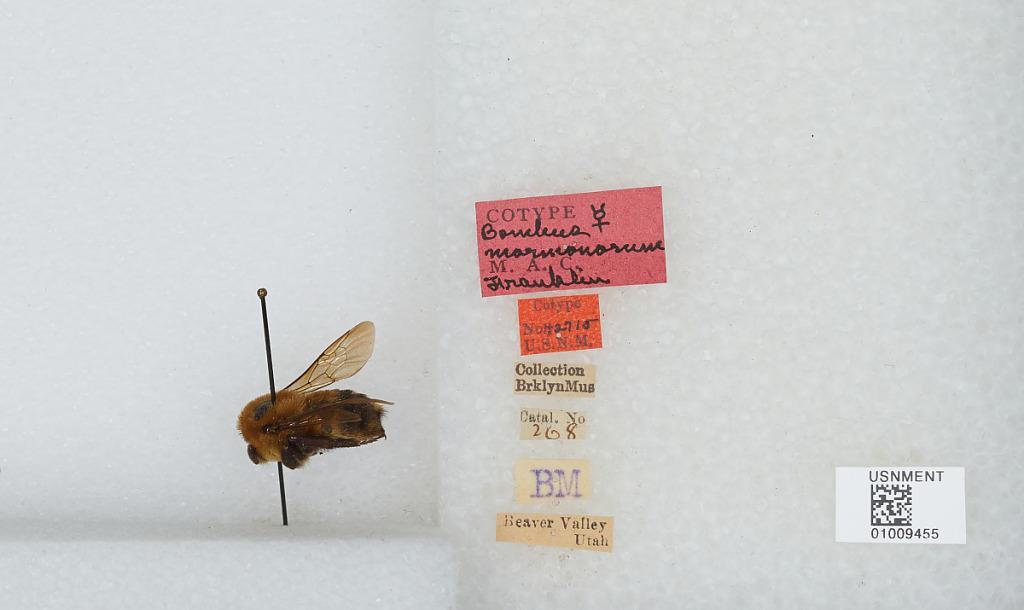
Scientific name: Bombus (Separatobombus) griseocollis (De Geer)
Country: United States
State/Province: Utah
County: Beaver
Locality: Beaver Valley
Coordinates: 38.2803, -112.574